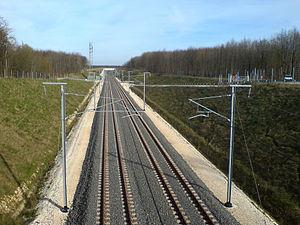
La LGV Est au PK 217 près de la GARE MEUSE (55)
La LGV Est européenne, ou ligne nouvelle 6 [phase 1] et ligne nouvelle 8 [phase 2], est une ligne à grande vitesse française, qui relie Vaires-sur-Marne en Seine-et-Marne à Vendenheim dans le Bas-Rhin. Elle est destinée à améliorer les axes de communication entre le Nord-Est de la France, l’Allemagne, la Suisse et le Luxembourg. La ligne s'intègre dans le projet de la magistrale européenne, dont le but est de relier Paris à Budapest par un tracé composé majoritairement de lignes à grande vitesse.
En France, le transport ferroviaire est marqué par une nette prédominance du trafic voyageurs, tiré en particulier par la grande vitesse ferroviaire, par rapport au trafic fret.